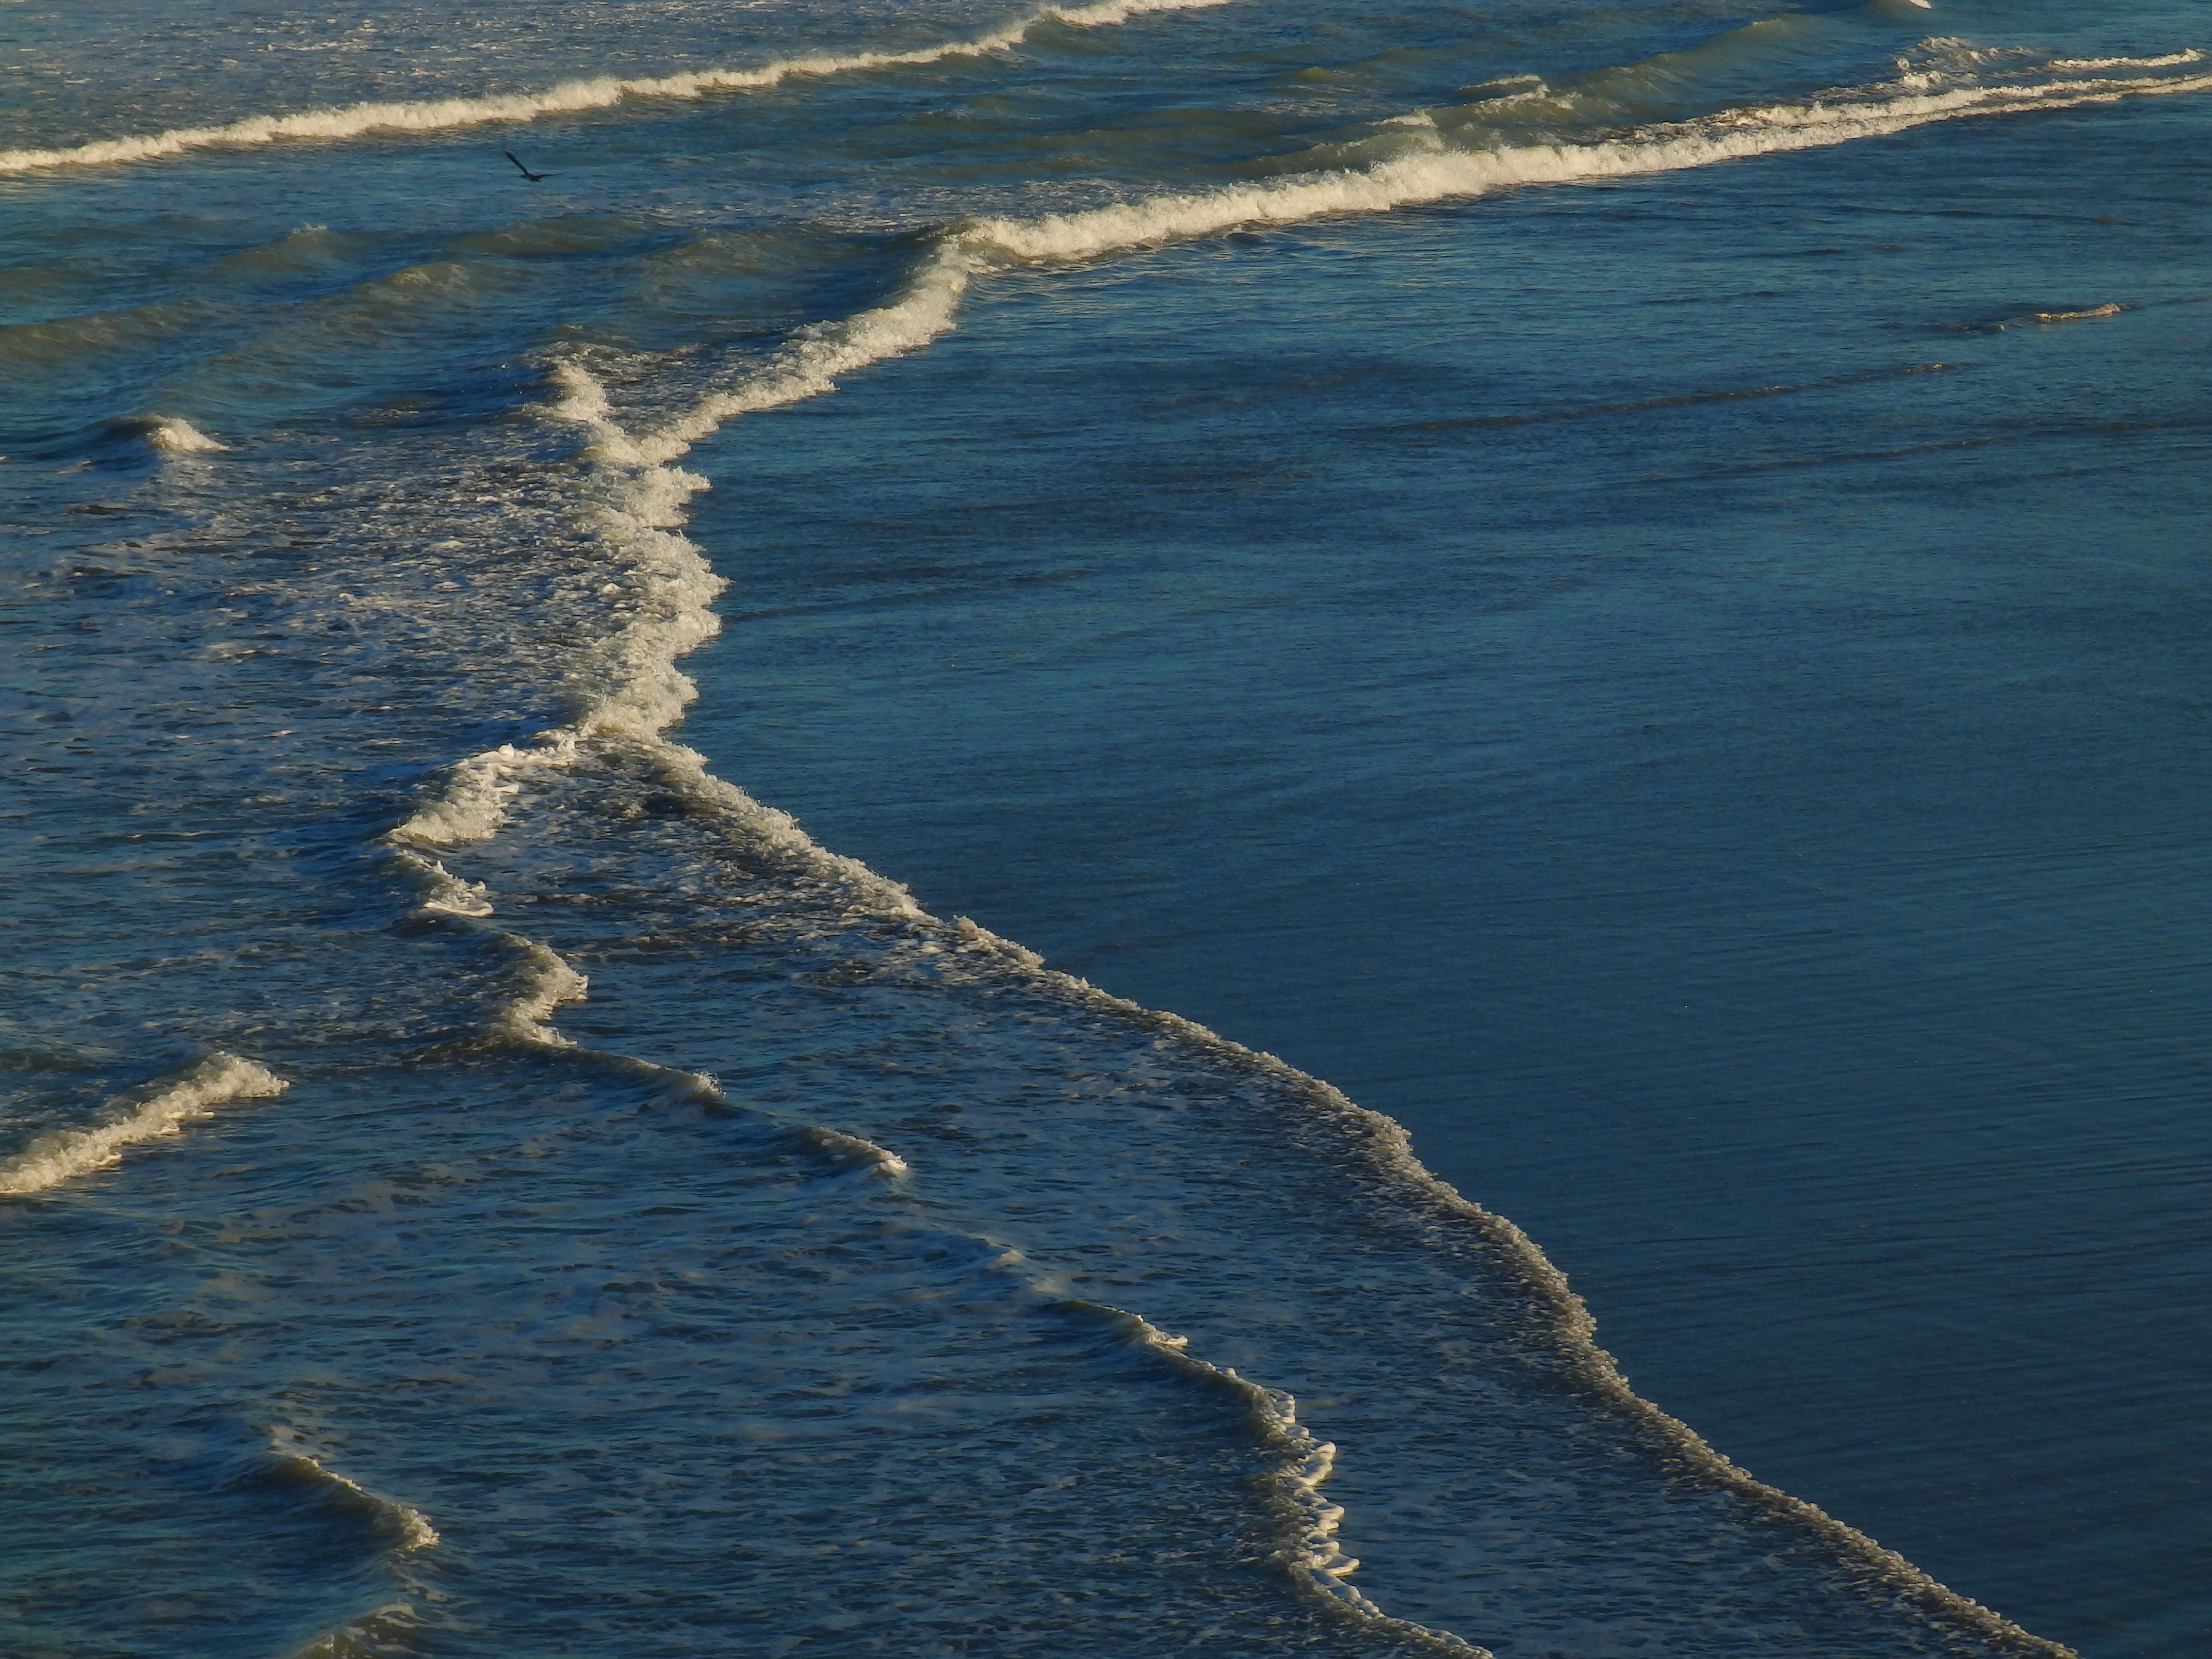
beach, sea, coast, water, sand, ocean, horizon, shore, wave, wind, vehicle, bay, terrain, body of water, channel, pacific, breakwater, cape, mudflat, wind wave